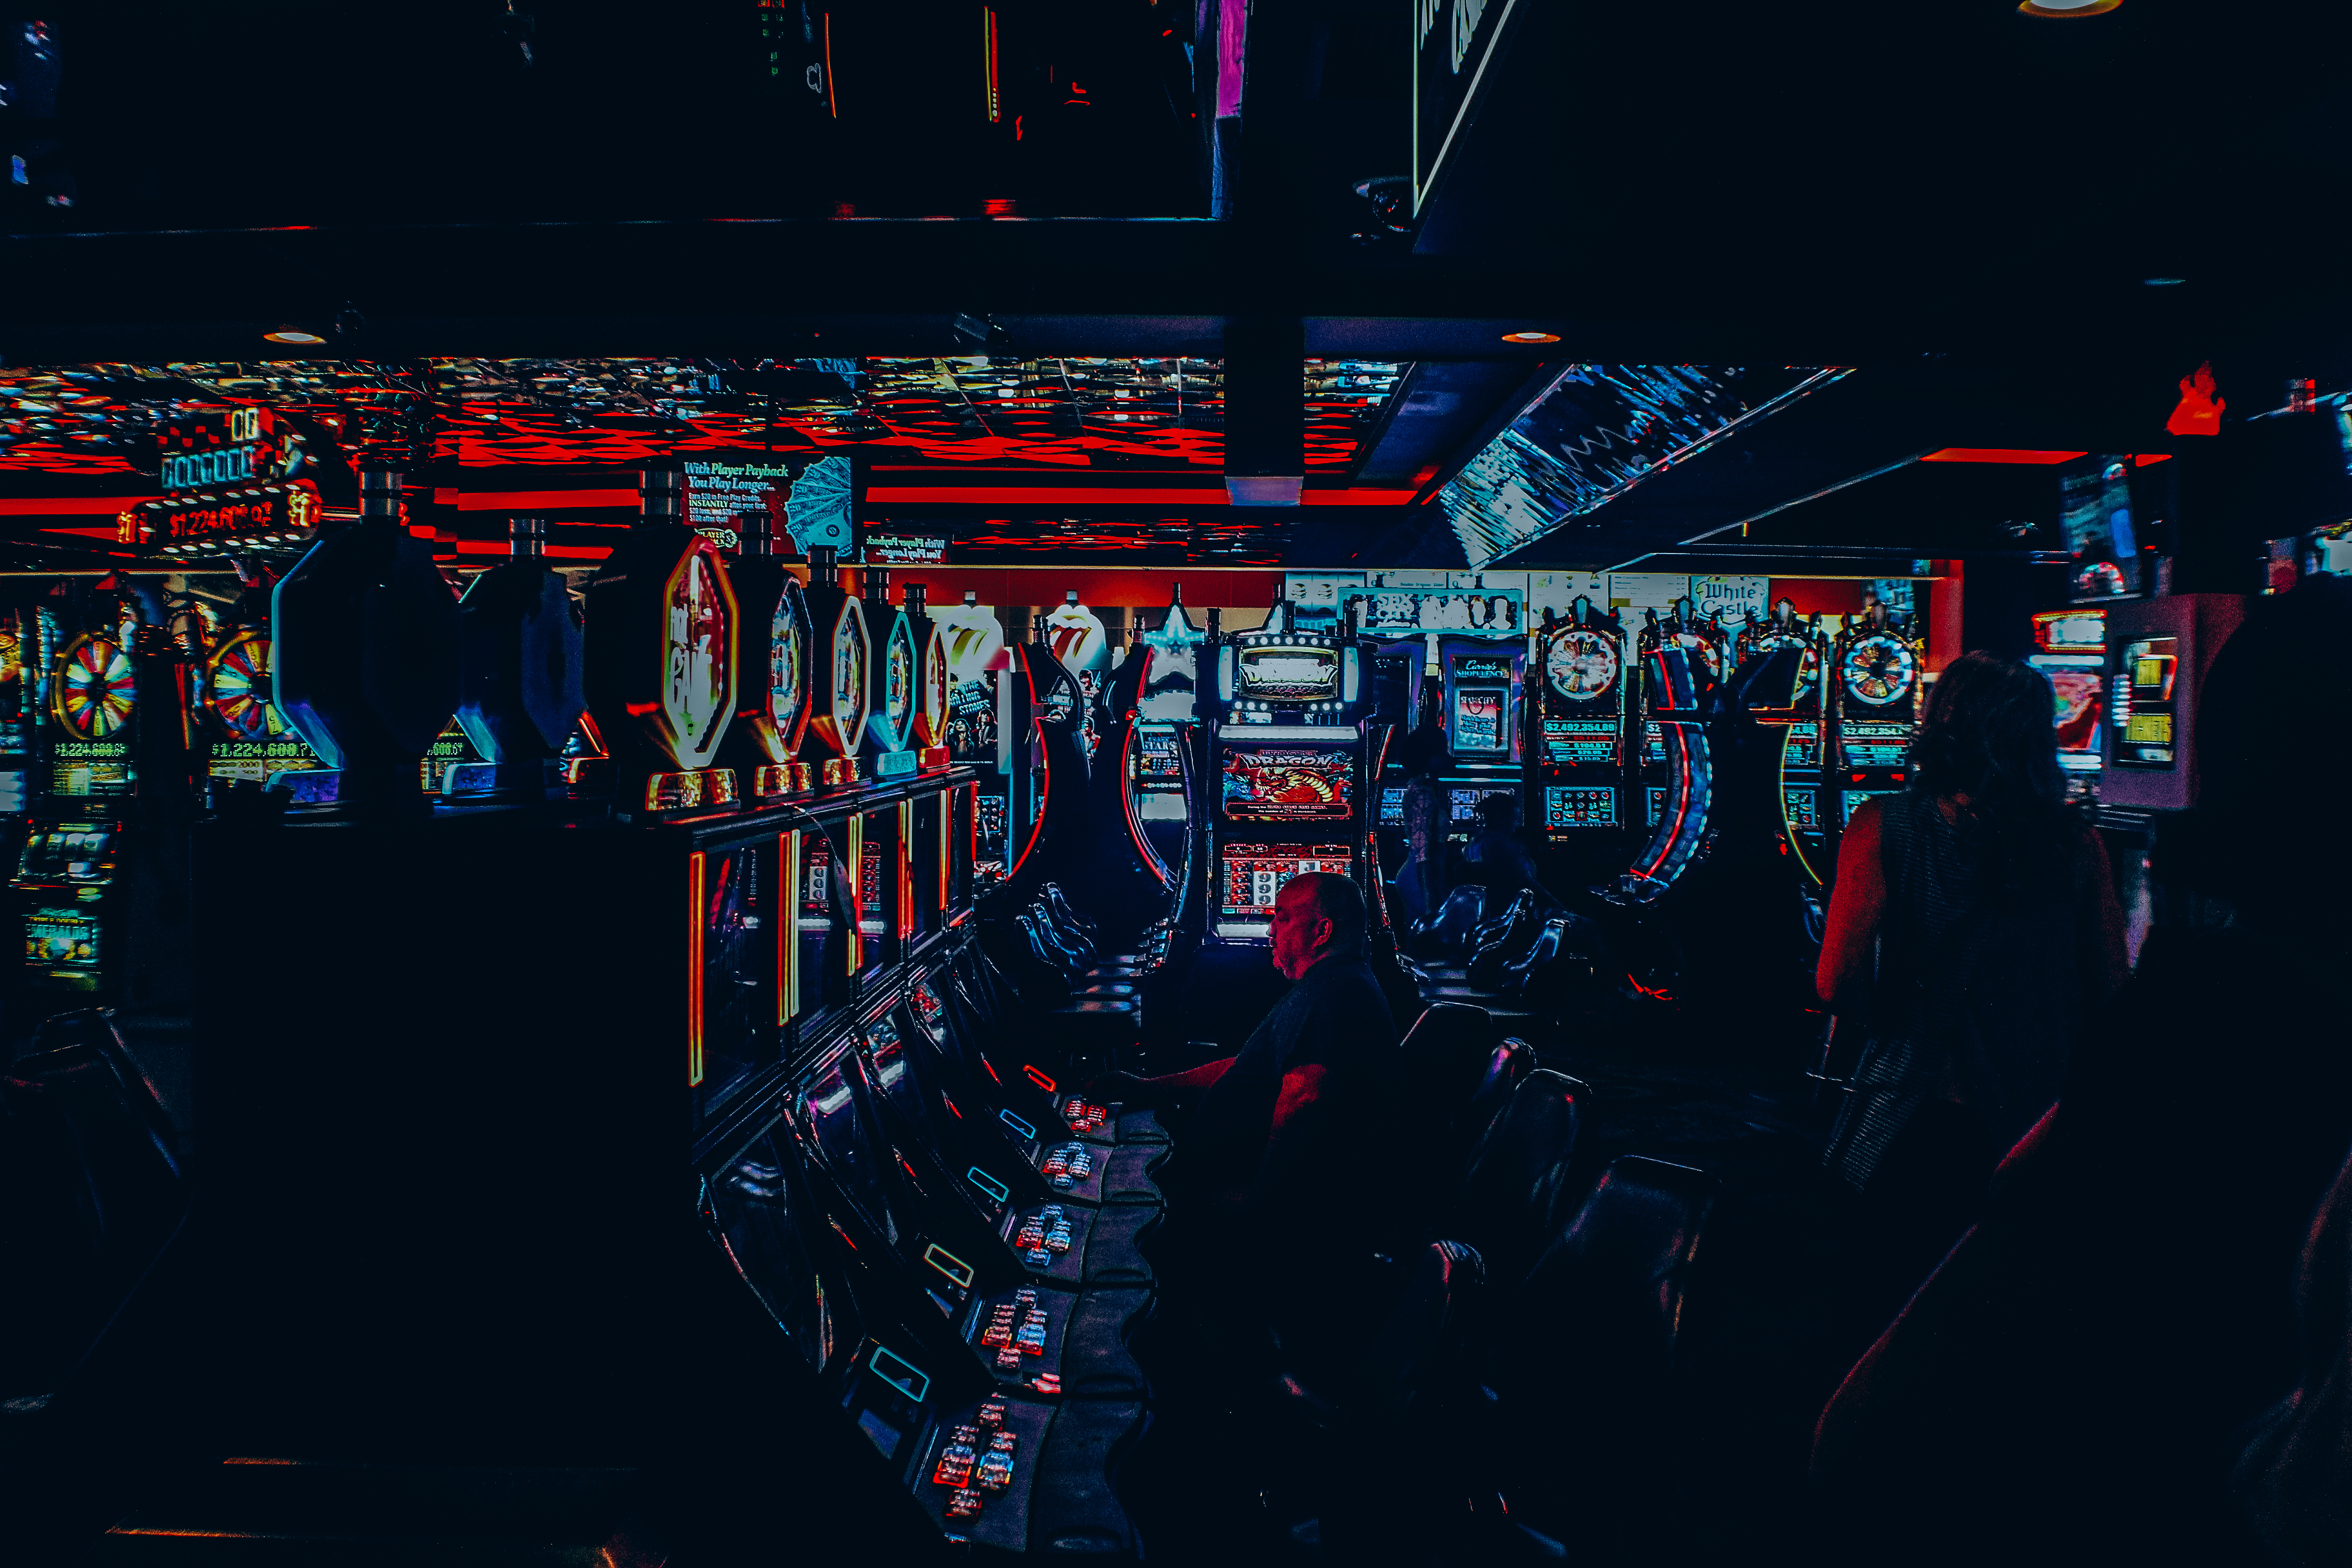
gamble, slot machine, stage, casino, slots, screenshot, gambler